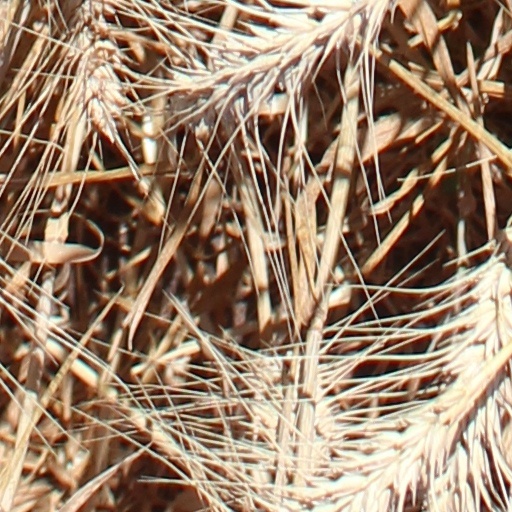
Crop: wheat